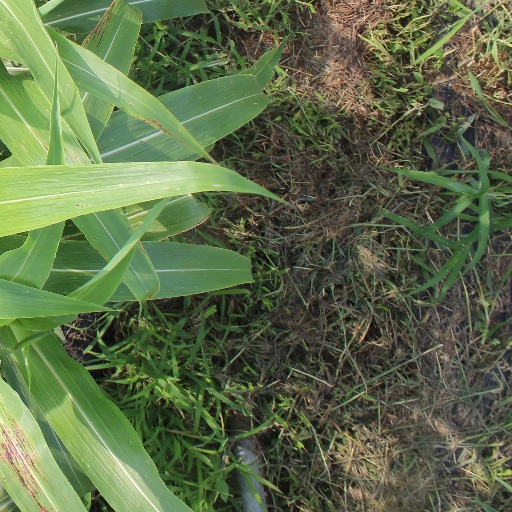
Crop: sorghum